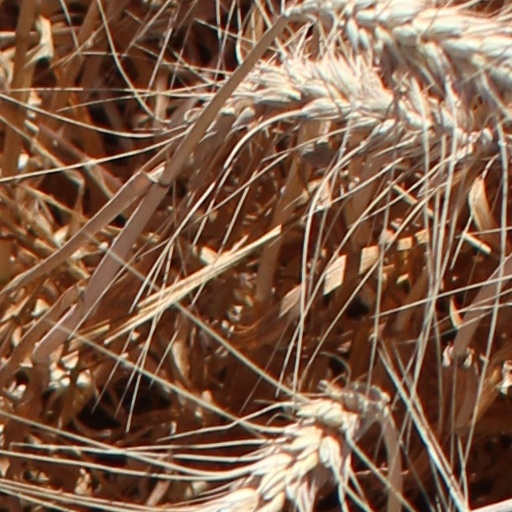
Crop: wheat